Central All-Indonesian Workers Organization

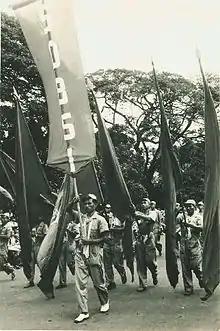
SOBSI manifestation

On March 1, 1952, the PKI Central Committee adopted a resolution labelling the activities of SOBSI as 'sectarian'. The PKI instructed SOBSI to align with the national united front line of the party; that SOBSI should seek cooperation with non-communist trade unions and mobilize the broadest section of workers.